Organotitanium chemistry

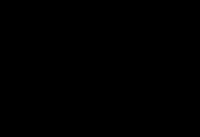
The structure of "titanocene" is not , but a fulvalene complex

Attempted synthesis of "titanocene", i.e. , produces a fulvalene complex. The titanocene dimer was recognised in the 1970s but not structurally characterised until 1992, and the investigations led to many innovations on cyclopentadienyl complexes of titanium. Only in 1998 was a true titanocene derivative identified, the paramagnetic species .